Goethals Bridge (1928–2017)

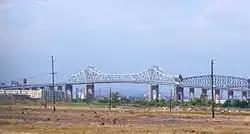

The original Goethals Bridge spanned the Arthur Kill, connecting Elizabeth, New Jersey, to Staten Island, New York, United States (near the Howland Hook Marine Terminal). In 2017, it was replaced by the New Goethals Bridge and later demolished.